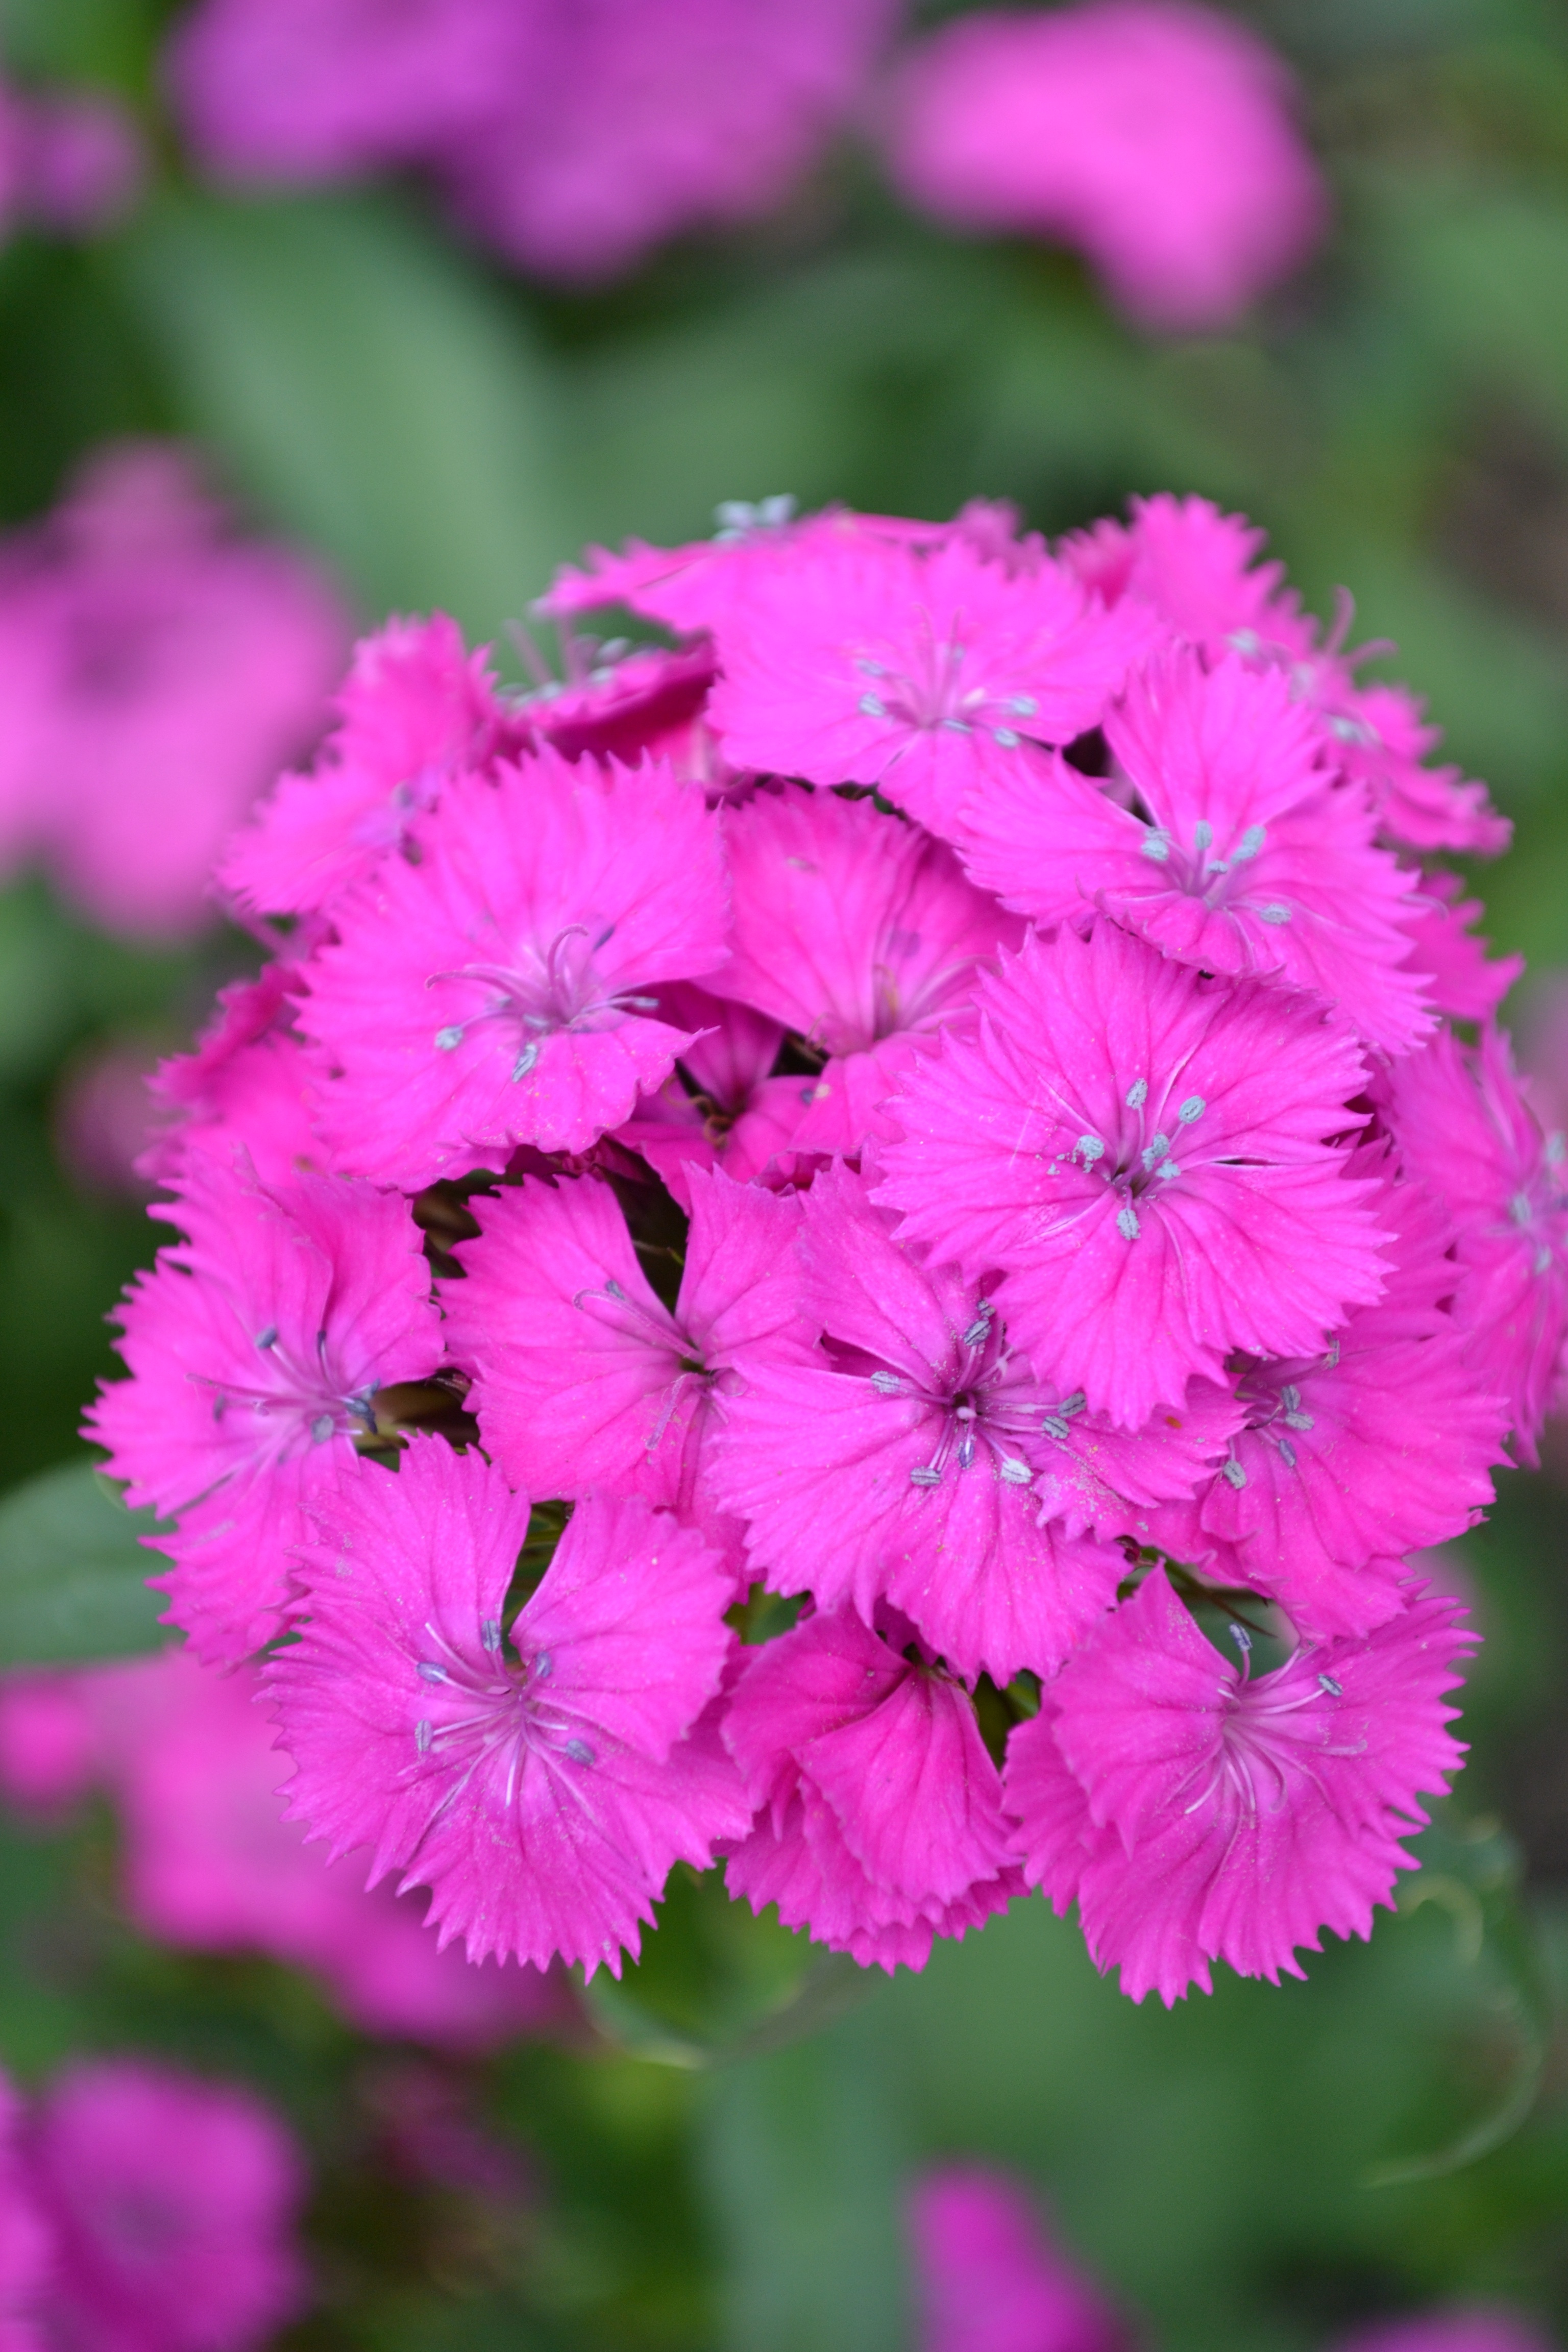
nature, outdoor, blossom, plant, flower, petal, natural, botany, garden, pink, flora, botanical, plants, wildflower, geranium, petals, carnation, pretty, ornamental, dianthus, macro photography, flowering plant, annual plant, land plant, pink family, geraniales